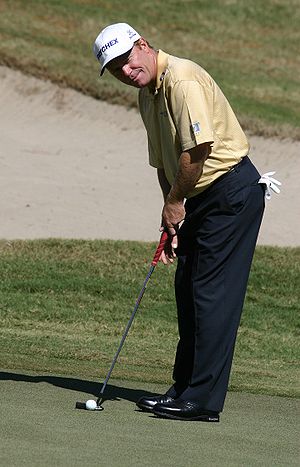
Jeff Sluman
Jeff Sluman
Jeffrey George "Jeff" Sluman er en amerikansk golfspiller, der står noteret for seks sejre på PGA Touren. Hans bedste resultat i en Major-turnering er hans sejr ved US PGA Championship i 1988.